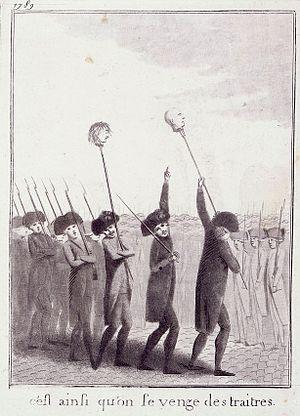
La décapitation désigne la séparation de la tête et du corps. Elle peut survenir de manière accidentelle, ou volontaire. Dans ce second cas, elle est usuellement réalisée à l'aide d’un « tranche-tête ». En général, dans les cas de décapitation effectuée à l'épée ou à la hache, le condamné devait au préalable poser la tête sur un billot. La décapitation peut être également réalisée sur le corps d'un homme mort.